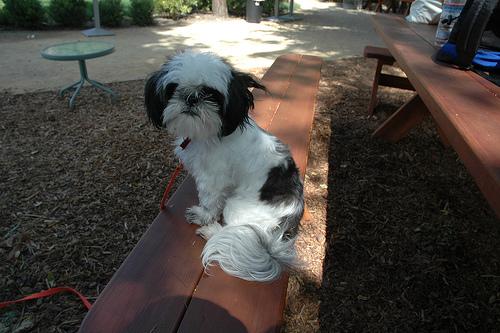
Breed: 361-n000123-Shih_Tzu